Sergejs Jēgers

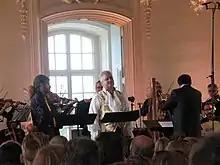
Sergejs Jēgers in the White Hall of Rundāle Palace

Sergejs Jēgers (born 28 January 1979) is a Latvian countertenor.